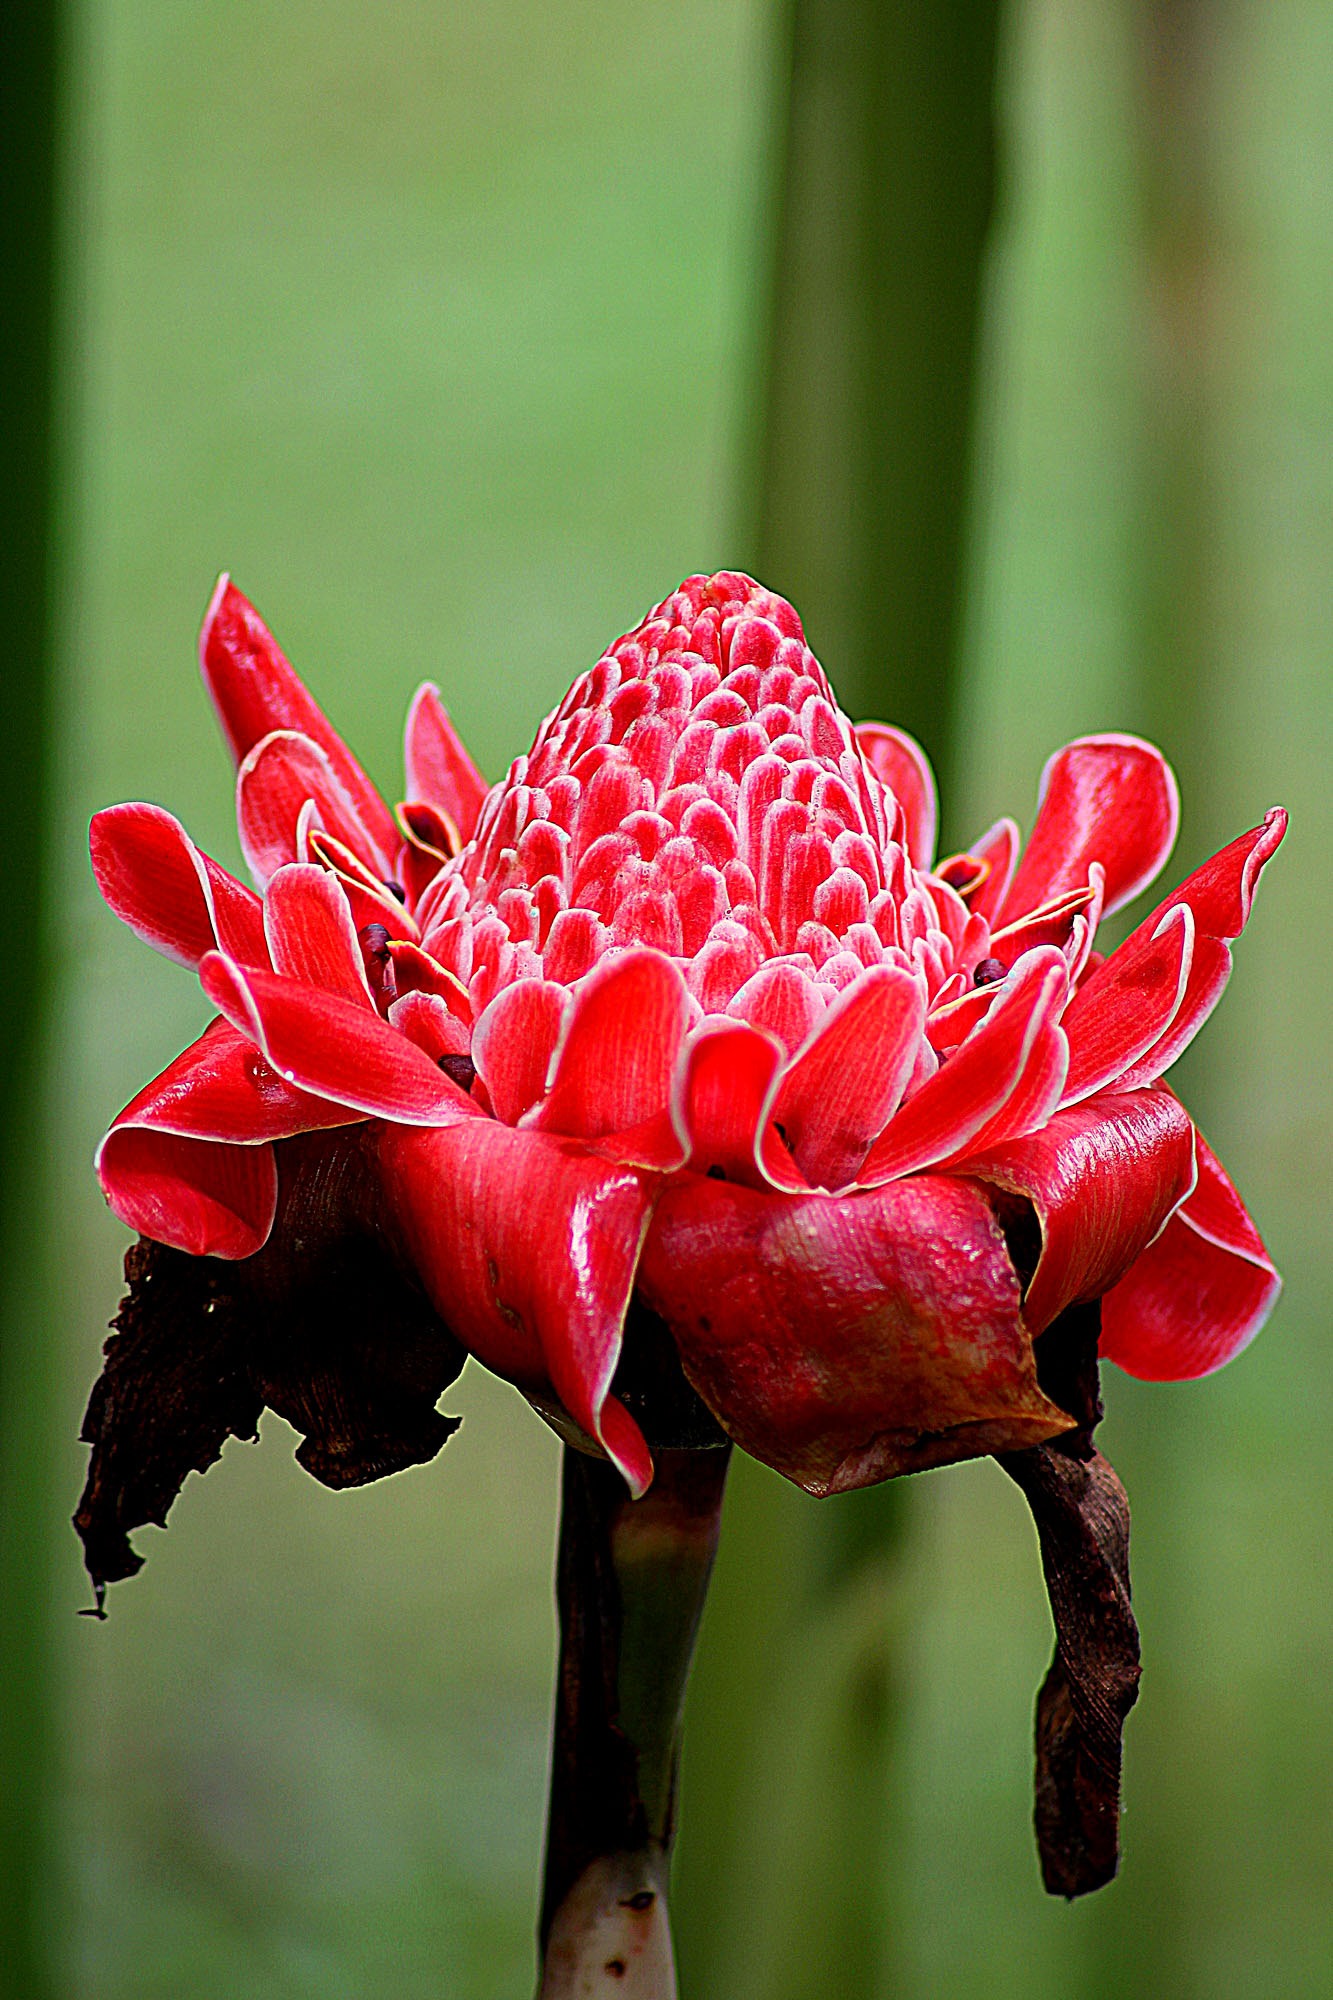
blossom, plant, photography, stem, leaf, flower, petal, bloom, floral, environment, red, herb, natural, botany, agriculture, flora, botanical, wildflower, close up, outdoors, vegetation, horticulture, organic, macro photography, flowering plant, plant stem, land plant, etlingera elatior